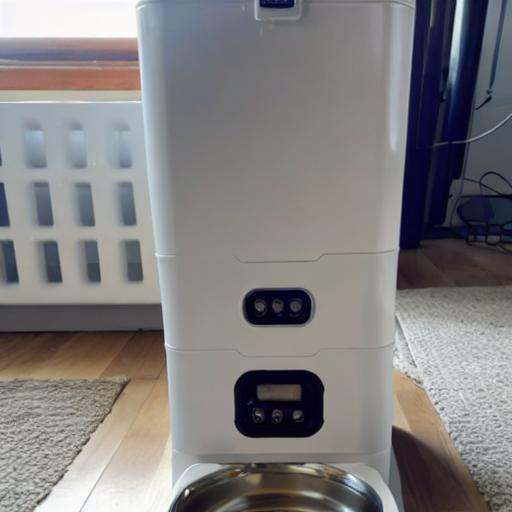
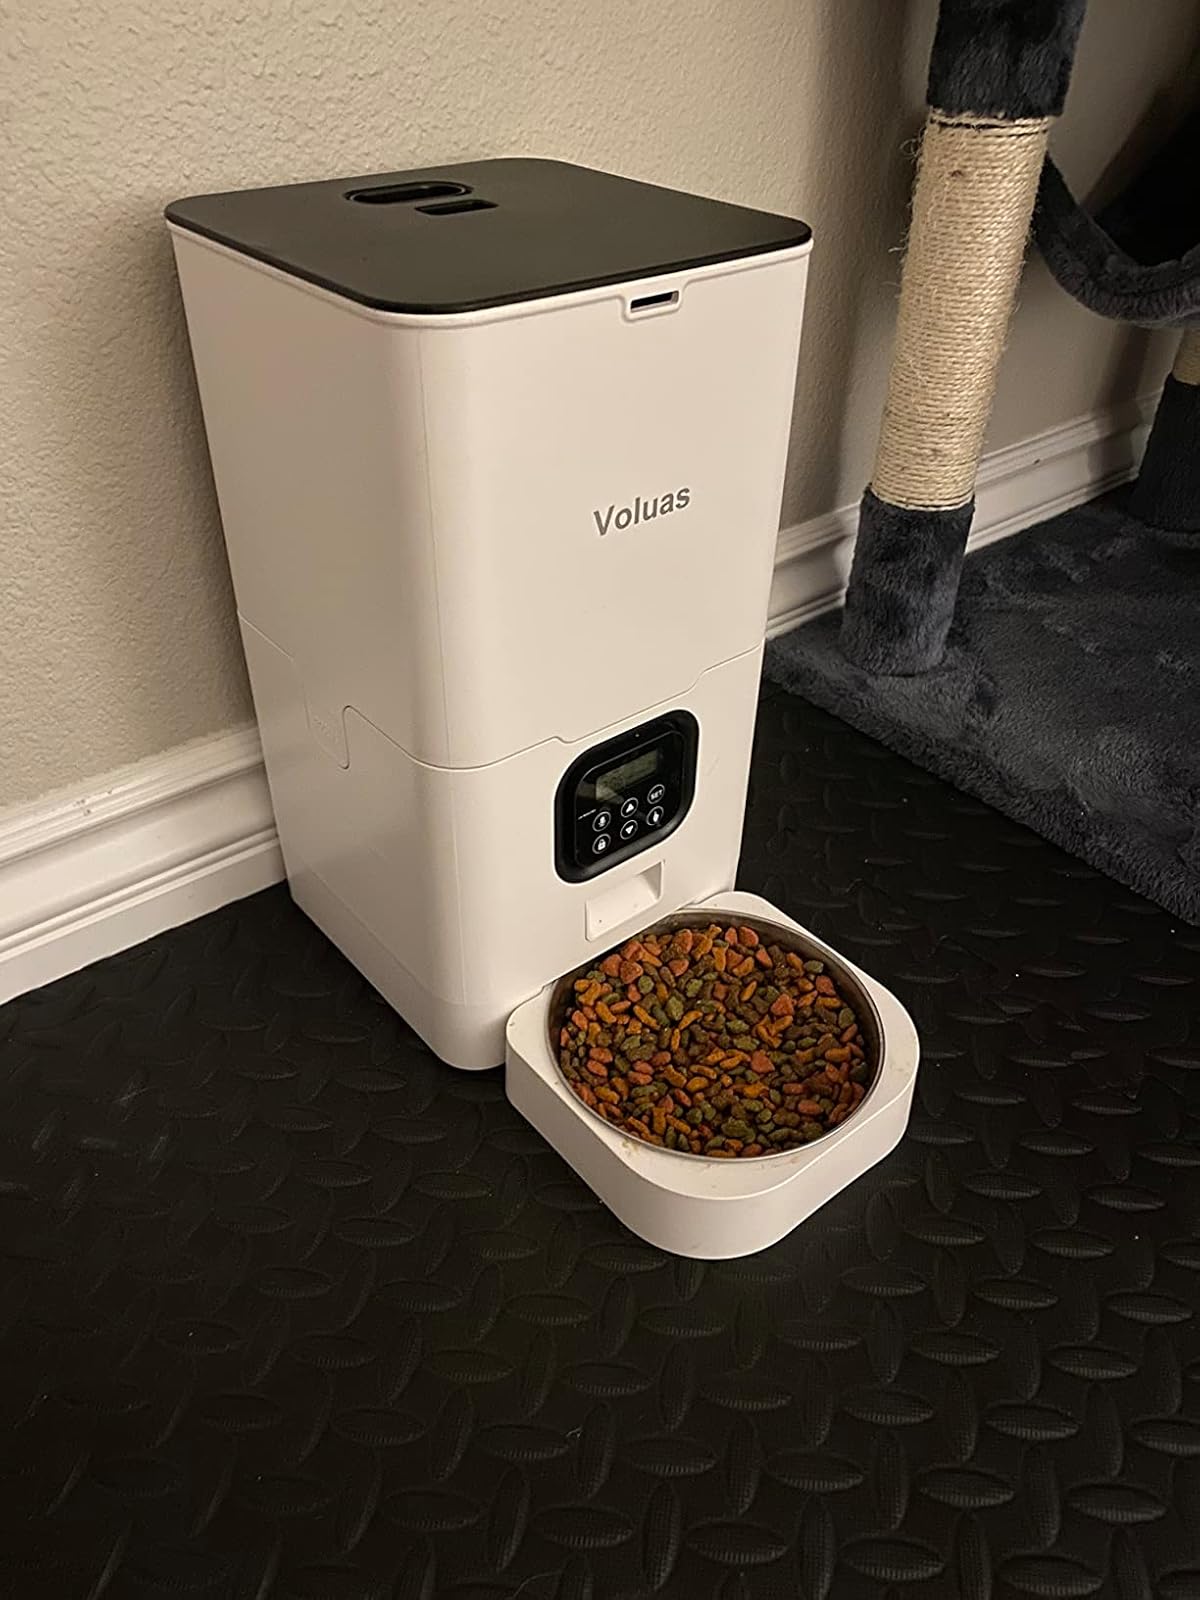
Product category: items_feeder
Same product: no